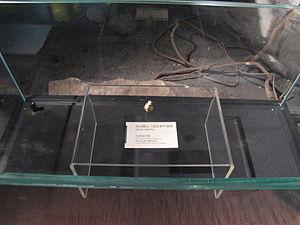
L'Homme de Wushan est le nom donné à des fragments fossiles d'hominidé découverts en 1985 sur le site de Longgupo, dans le xian de Wushan de la municipalité de Chongqing, en Chine centrale. Ils sont constitués d'un fragment de mandibule droite portant deux molaires usées, d'une part, et d'une incisive supérieure isolée, d'autre part.